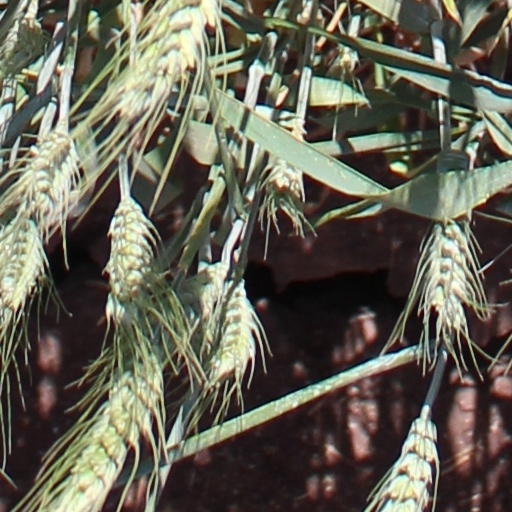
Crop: wheat